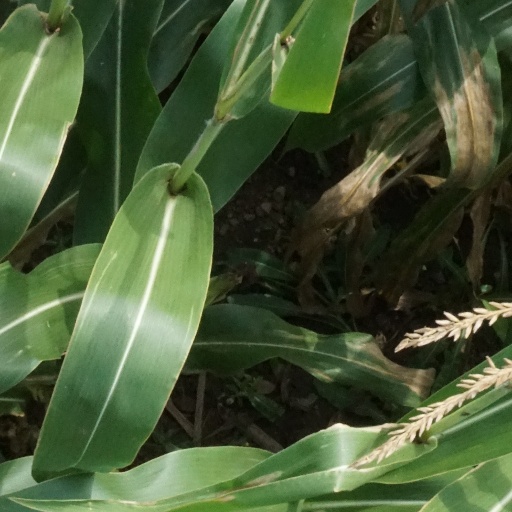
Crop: maize; corn